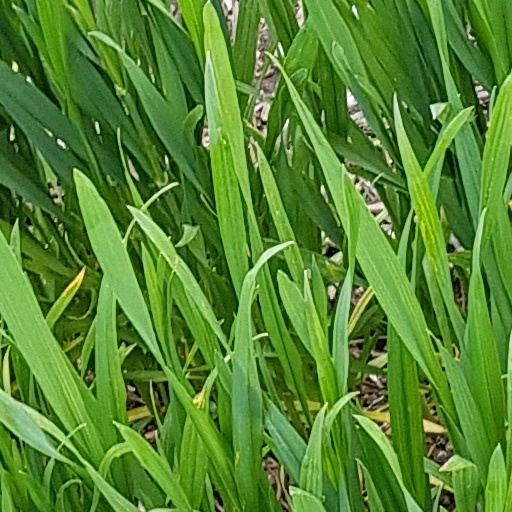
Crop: wheat